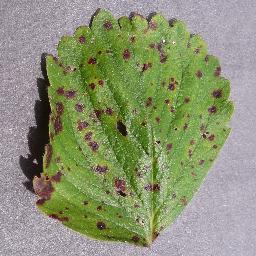
Label: Strawberry___Leaf_scorch